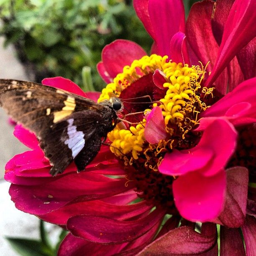
a butterfly resting on a flower .